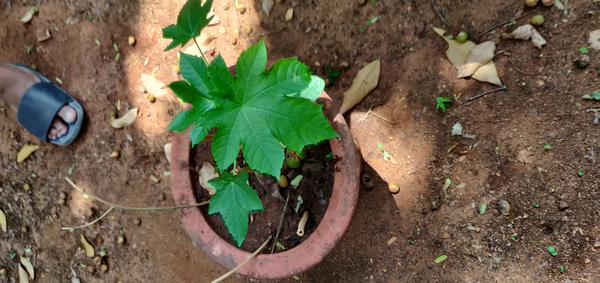
Plant: Castor